Action (firearms)

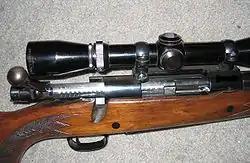
Barreled action for bolt-action rifle

A revolver is a multi-chamber (but single-barrelled) firearm that houses cartridges in a rotary cylinder which indexes each round into alignment with the bore (with the help of a forcing cone) prior to each shot. Revolvers are most often handguns; however, examples of revolving rifles, shotguns, and cannons have been made. The cylinder is most often rotated via linkage to a manually manipulated external hammer, although some revolvers are "double-action" and can use the manual pull of the trigger to drive both the cylinder rotation and hammer cocking. Some examples of firearms using the revolver principle are the Smith & Wesson Model 3 and Colt Model 1889.